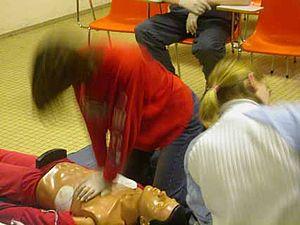
Massage cardiaque
La réanimation cardiopulmonaire ou réanimation cardiorespiratoire est un ensemble de manœuvres destinées à assurer une oxygénation des organes lorsque la victime a cessé de respirer, est en arrêt circulatoire, et est en état d'inconscience.
La compression thoracique est un geste de premiers secours qui se pratique dans deux circonstances :